Albert Hassler

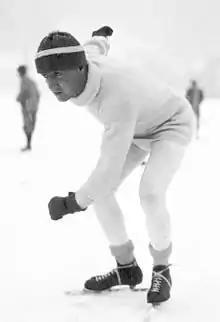
Hassler in 1926

Albert Hassler (2 November 1903 – 22 September 1994) was a French ice hockey player and speed skater.